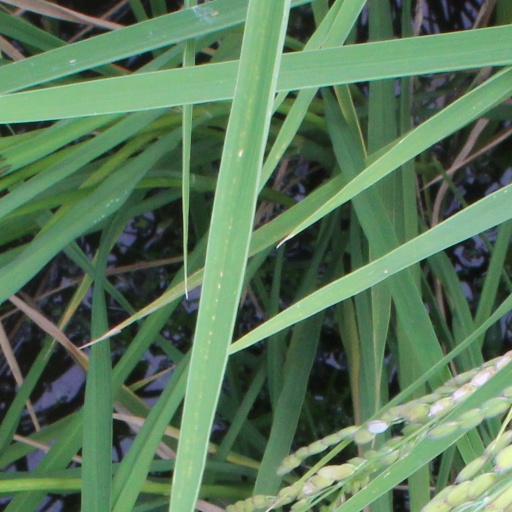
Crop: rice